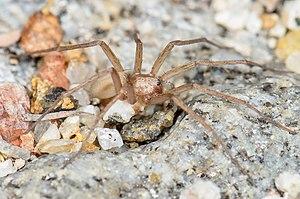
Neoanagraphis est un genre d'araignées aranéomorphes de la famille des Liocranidae.
Neoanagraphis chamberlini est une espèce d'araignées aranéomorphes de la famille des Liocranidae.